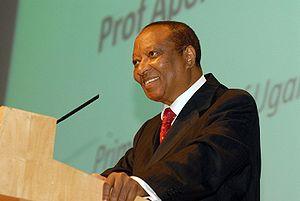
Apolo Robin Nsibambi est un homme d'État ougandais né le 27 novembre 1938 et mort le 28 mai 2019.